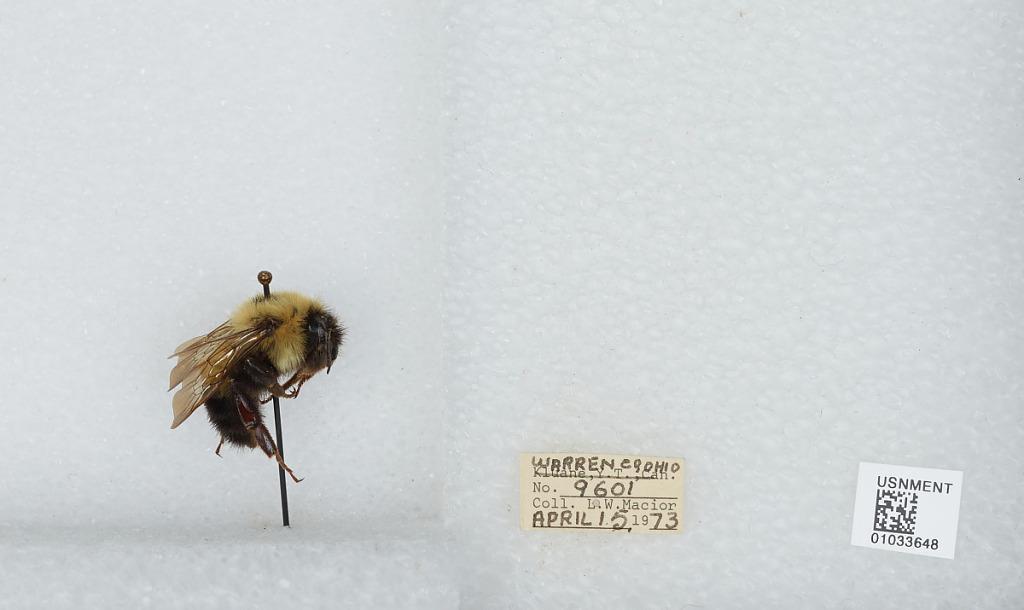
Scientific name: Bombus (Pyrobombus) vagans vagans Smith
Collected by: L. Macior
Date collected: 1973-4-15
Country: United States
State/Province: Ohio
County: Warren
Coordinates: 39.4242, -84.1856